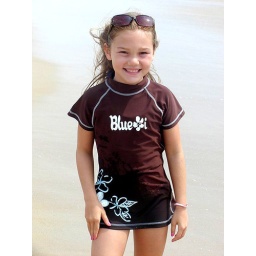
Surfer girl by the water